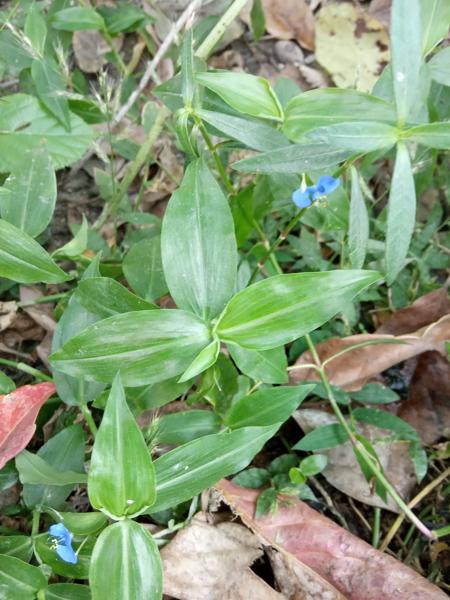
Weed species: Commelina benghalensis